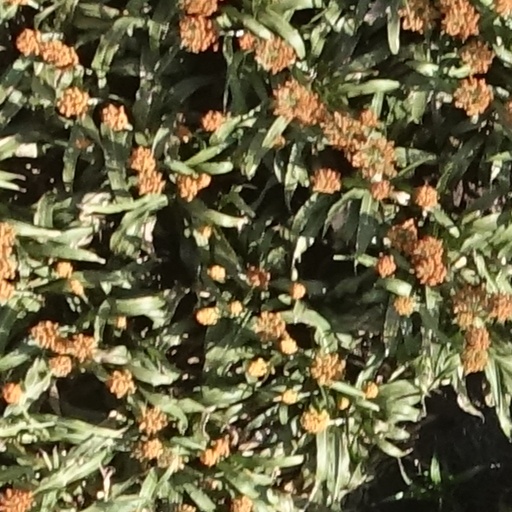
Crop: sorghum